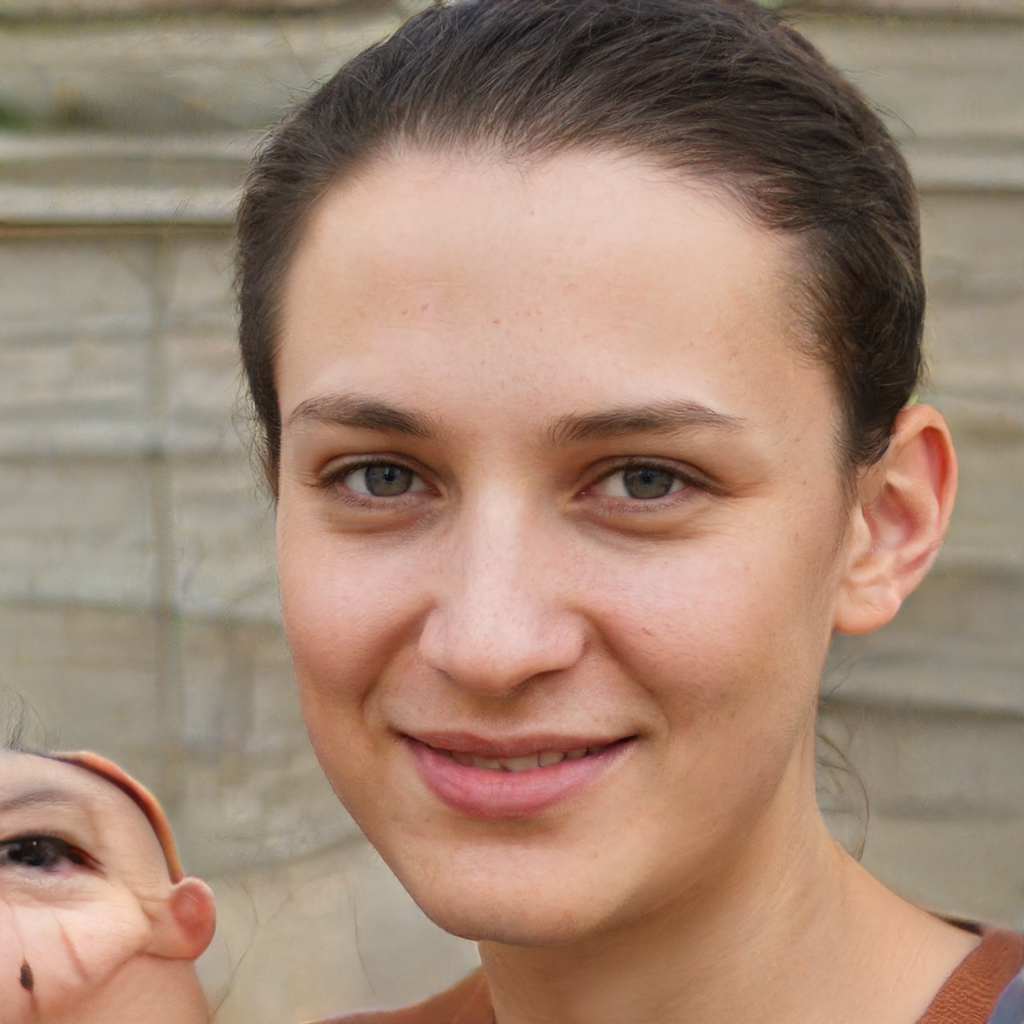
Portrait style: Real Portrait